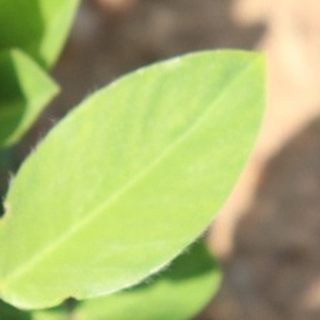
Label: healthy_groundnut